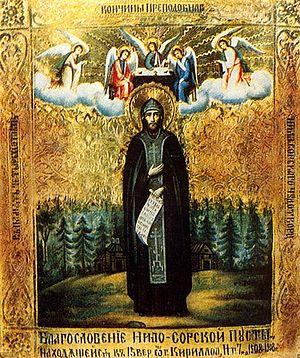
Icône de 1908 représentant Nil Skorsky, staretz et chef de file du mouvement des«
Nil de la Sora ou Nil Sorsky, né Nikolaï Maïkov vers 1433 à Moscou et mort le 7 mai 1508, est un saint moine et higoumène de Russie. Il est fêté par l'Église orthodoxe le 7 mai.